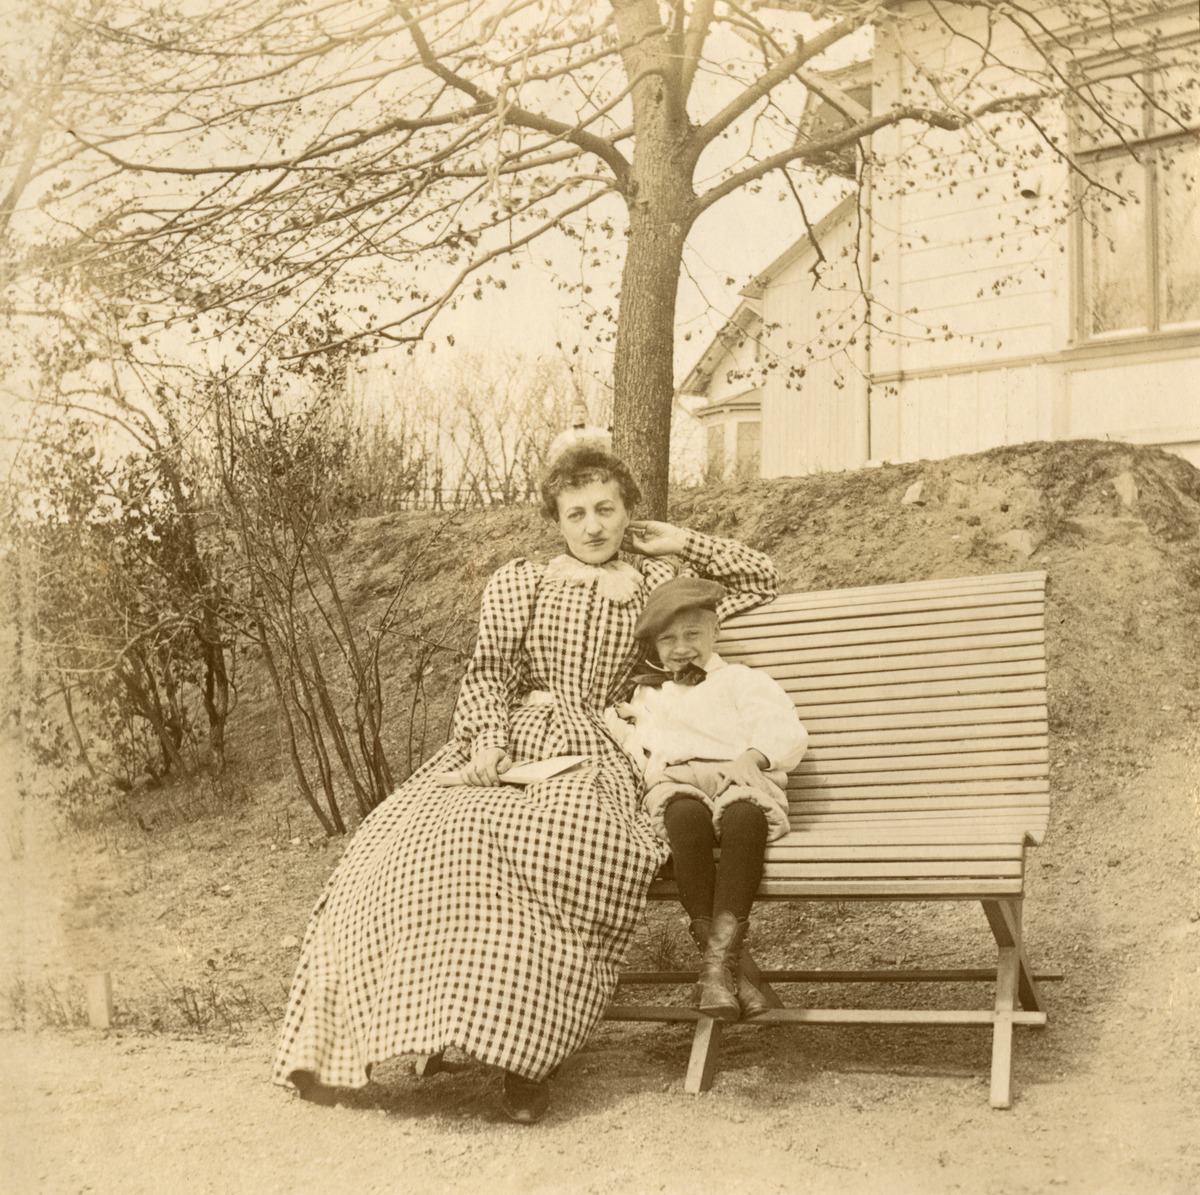
Äiti ja hymyilevä poika penkillä istumassa huvilan edustalla Kaivopuistossa (Läntinen Kaivopuisto, huvila numero 5)
sisällön kuvaus: Äiti ja hymyilevä poika penkillä istumassa huvilan edustalla Kaivopuistossa (Läntinen Kaivopuisto, huvila numero 5). Äidillä on kirja sylissään. mustavalkoinen
Ajankohta: kuvausaika 1897 - 1905
Paikka: Suomi, Uusimaa, Helsinki, Kaivopuisto Helsinki, Kaivopuisto. Ehrenströmintie. Läntinen Kaivopuisto 5
Aiheet: Grünberg, Constantin, Grünberg, Eugenie, asuinrakennukset, huvilat, naiset, lapset pojat, julkaisut kirjat, lukeminen, vanhemmat äidit, vaatteet mekot, vaatteet päähineet hatut, vaatteet lastenvaatteet, jalkineet saappaat, istuimet penkit, pihat, tunteet ilo